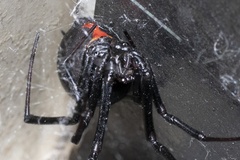
Species: Lactrodectus_hesperus